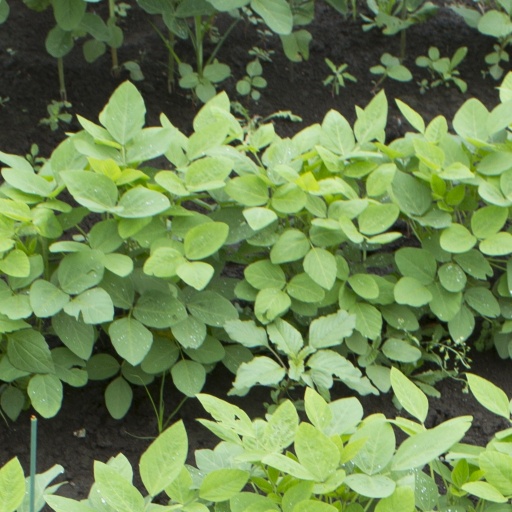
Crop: soybean